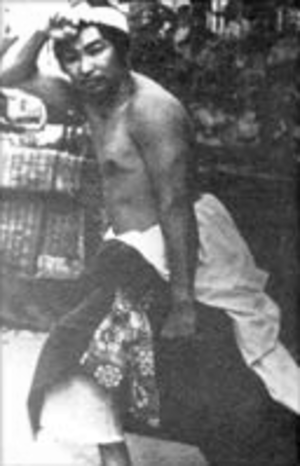
Le Shōrin Ryu, prononciation okinawaïenne des caractères japonais utilisés pour écrire l'école Shaolin, est l'un des trois styles majeurs de karaté à Okinawa.